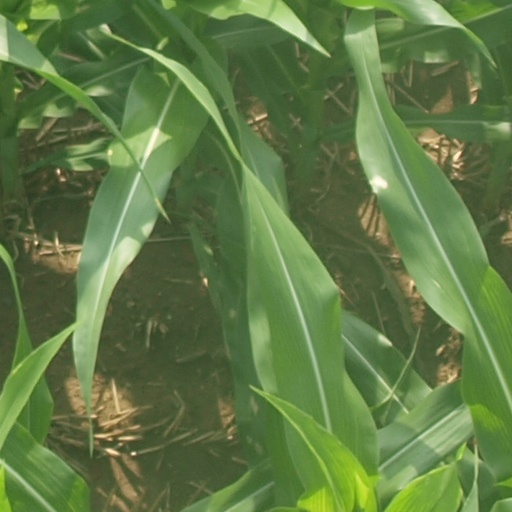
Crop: maize; corn